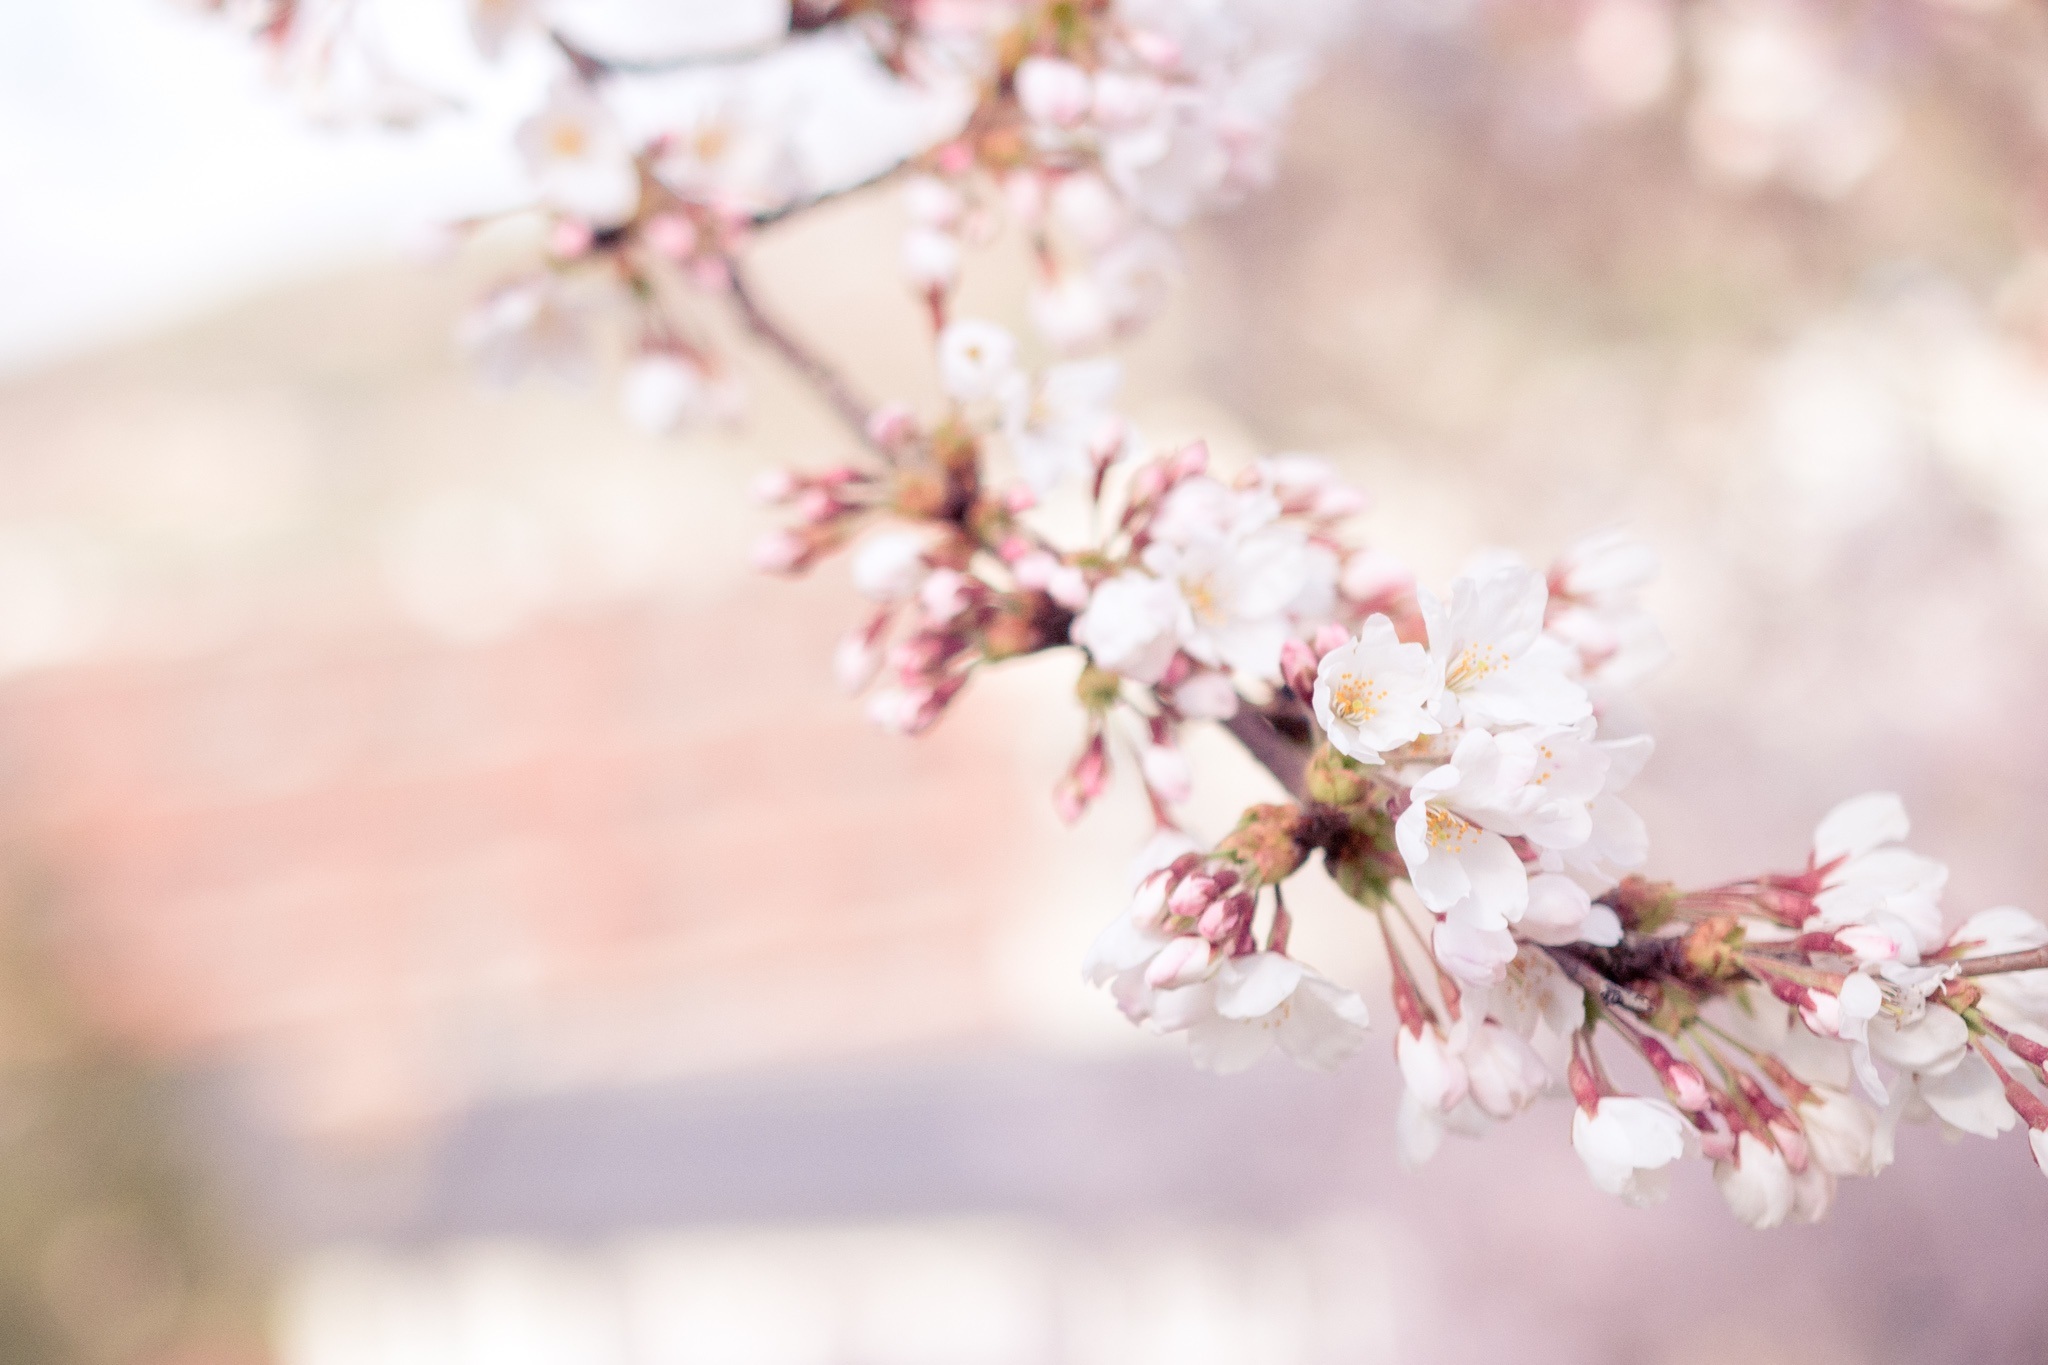
tree, nature, branch, blossom, plant, flower, petal, bloom, floral, food, spring, produce, pink, season, cherry blossom, close up, sakura, flowering, prunus, cherry, serrulata, macro photography, nature background, prunus serrulata